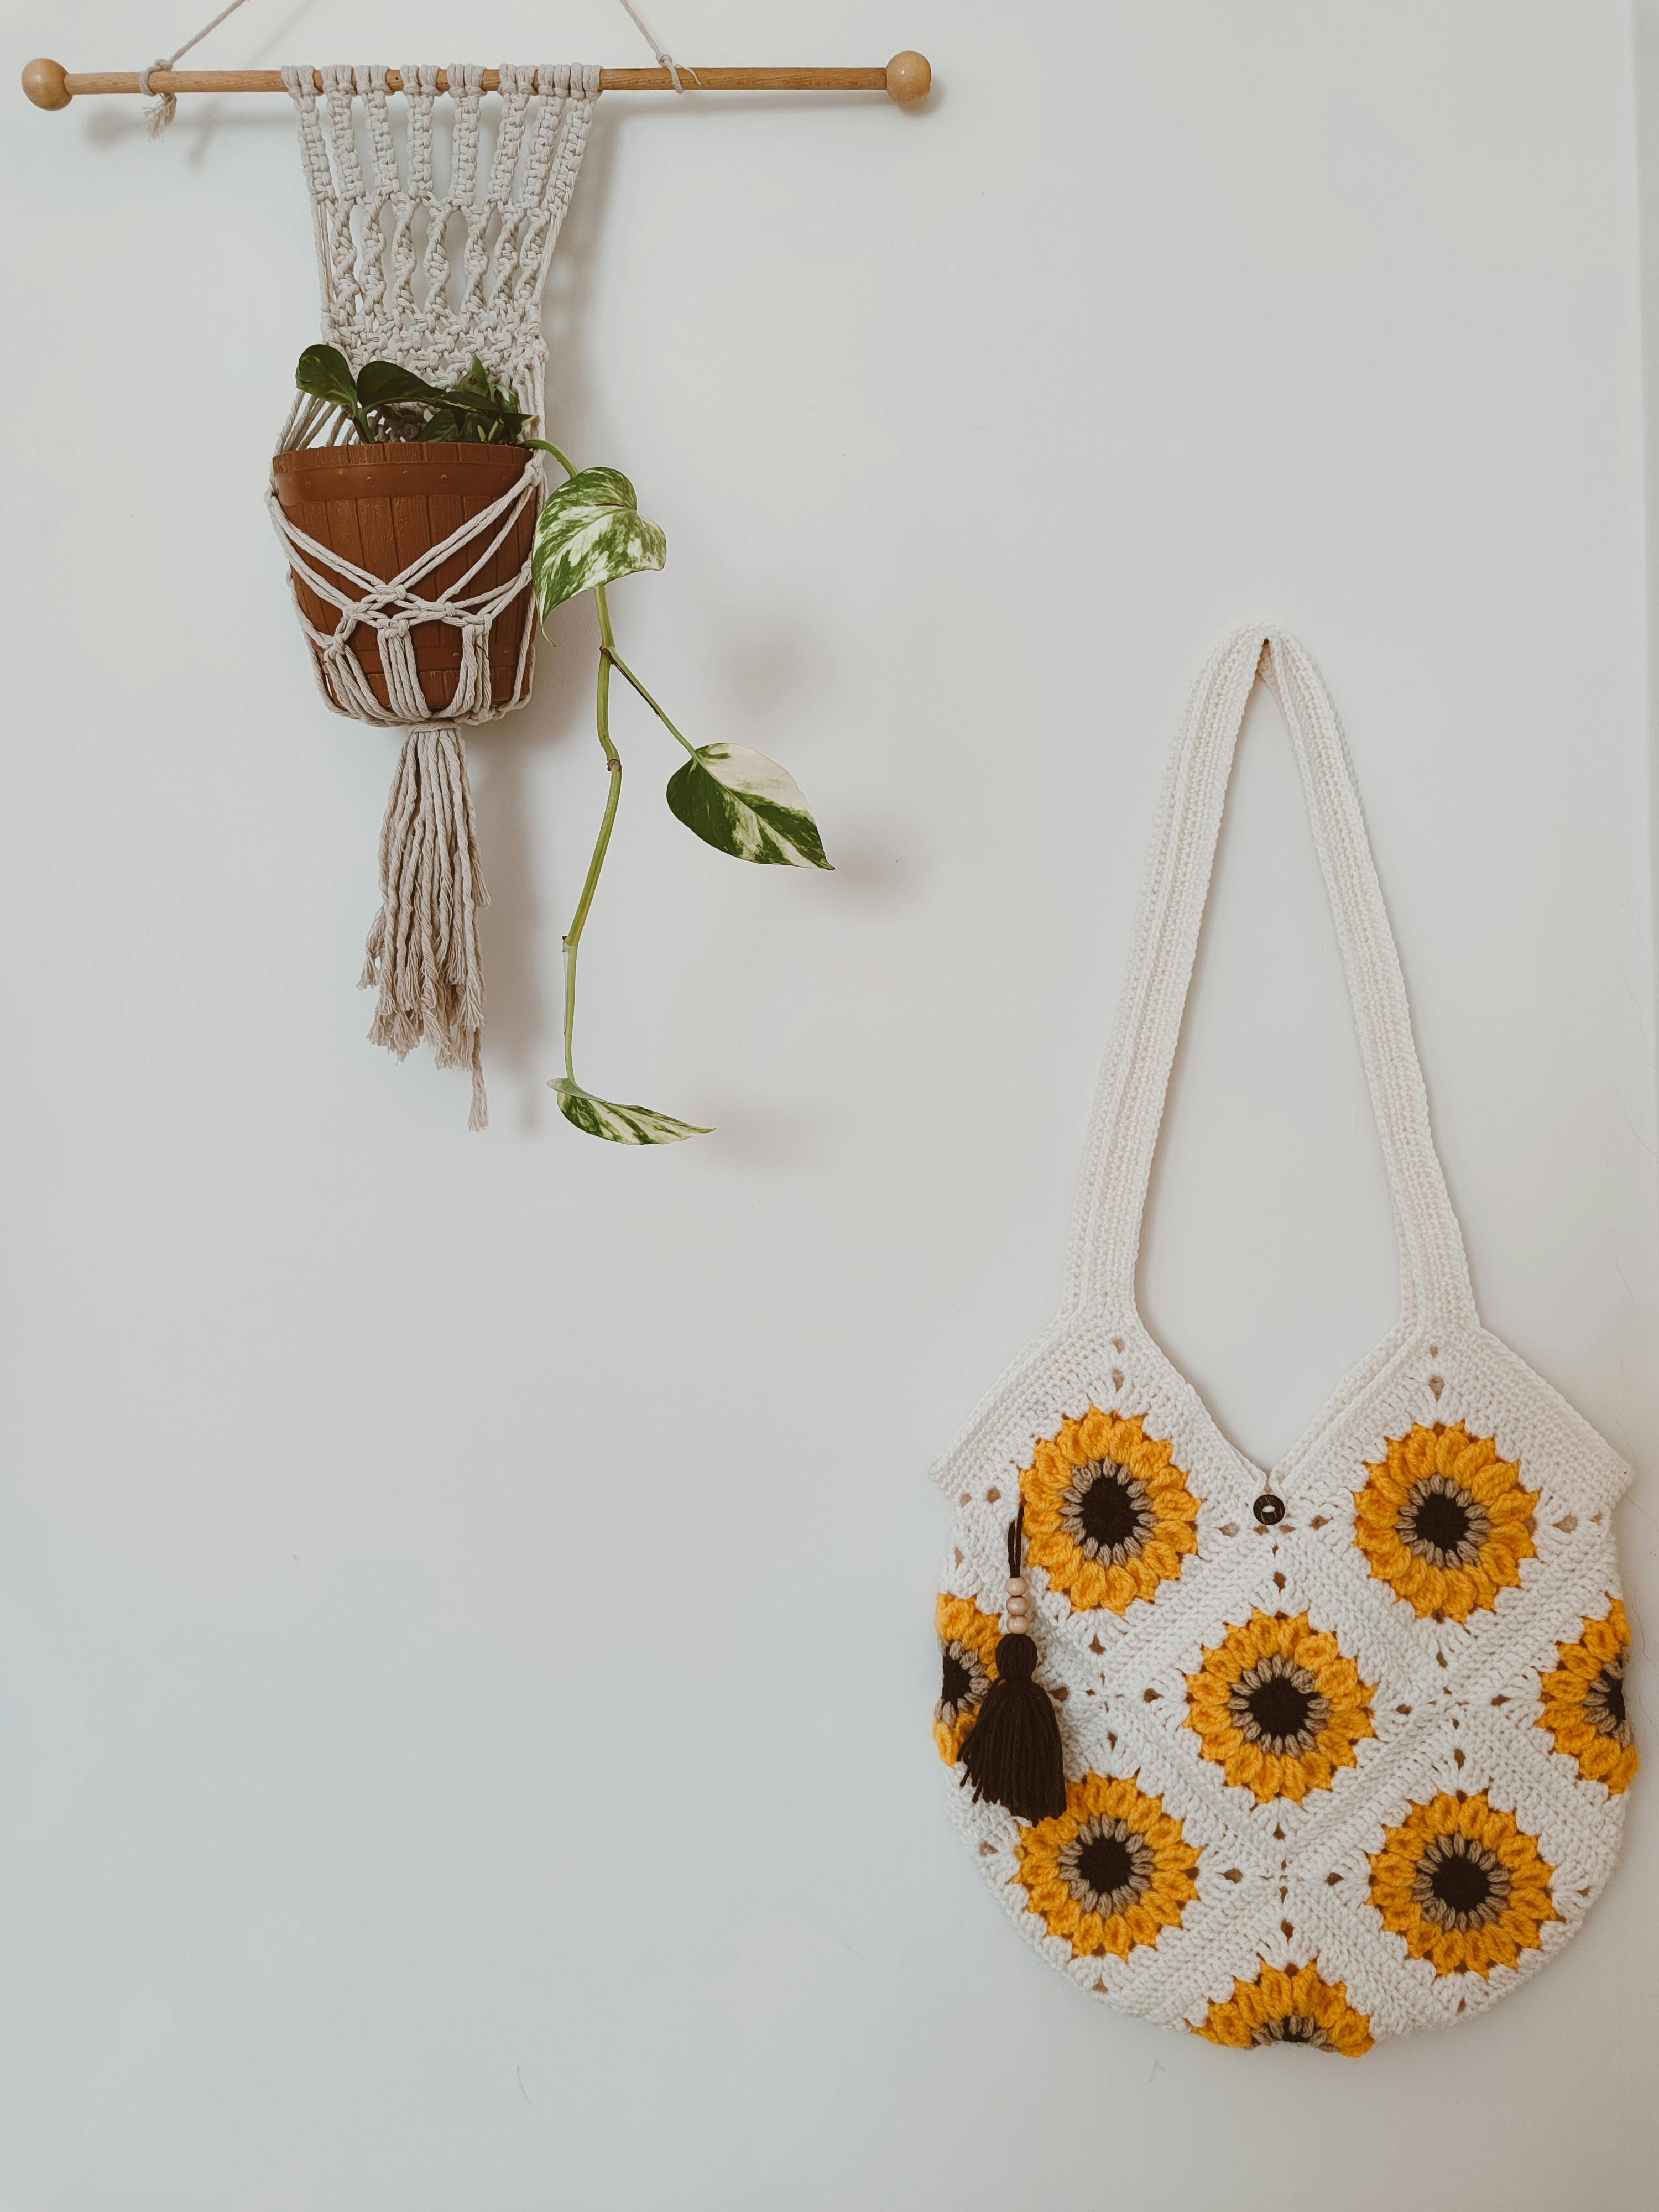
art, textile, woolen, crochet, wool, craft, knitting, bag, creative arts, needlework, shoulder bag, stitch, pattern, yarn, woven fabric, embellishment, weaving, fiber